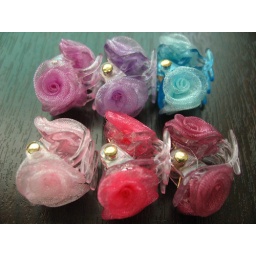
Tiny plastic hairclips in several shades: mauve, lavender and blue on top, and pink, rose and maroon at bottom.